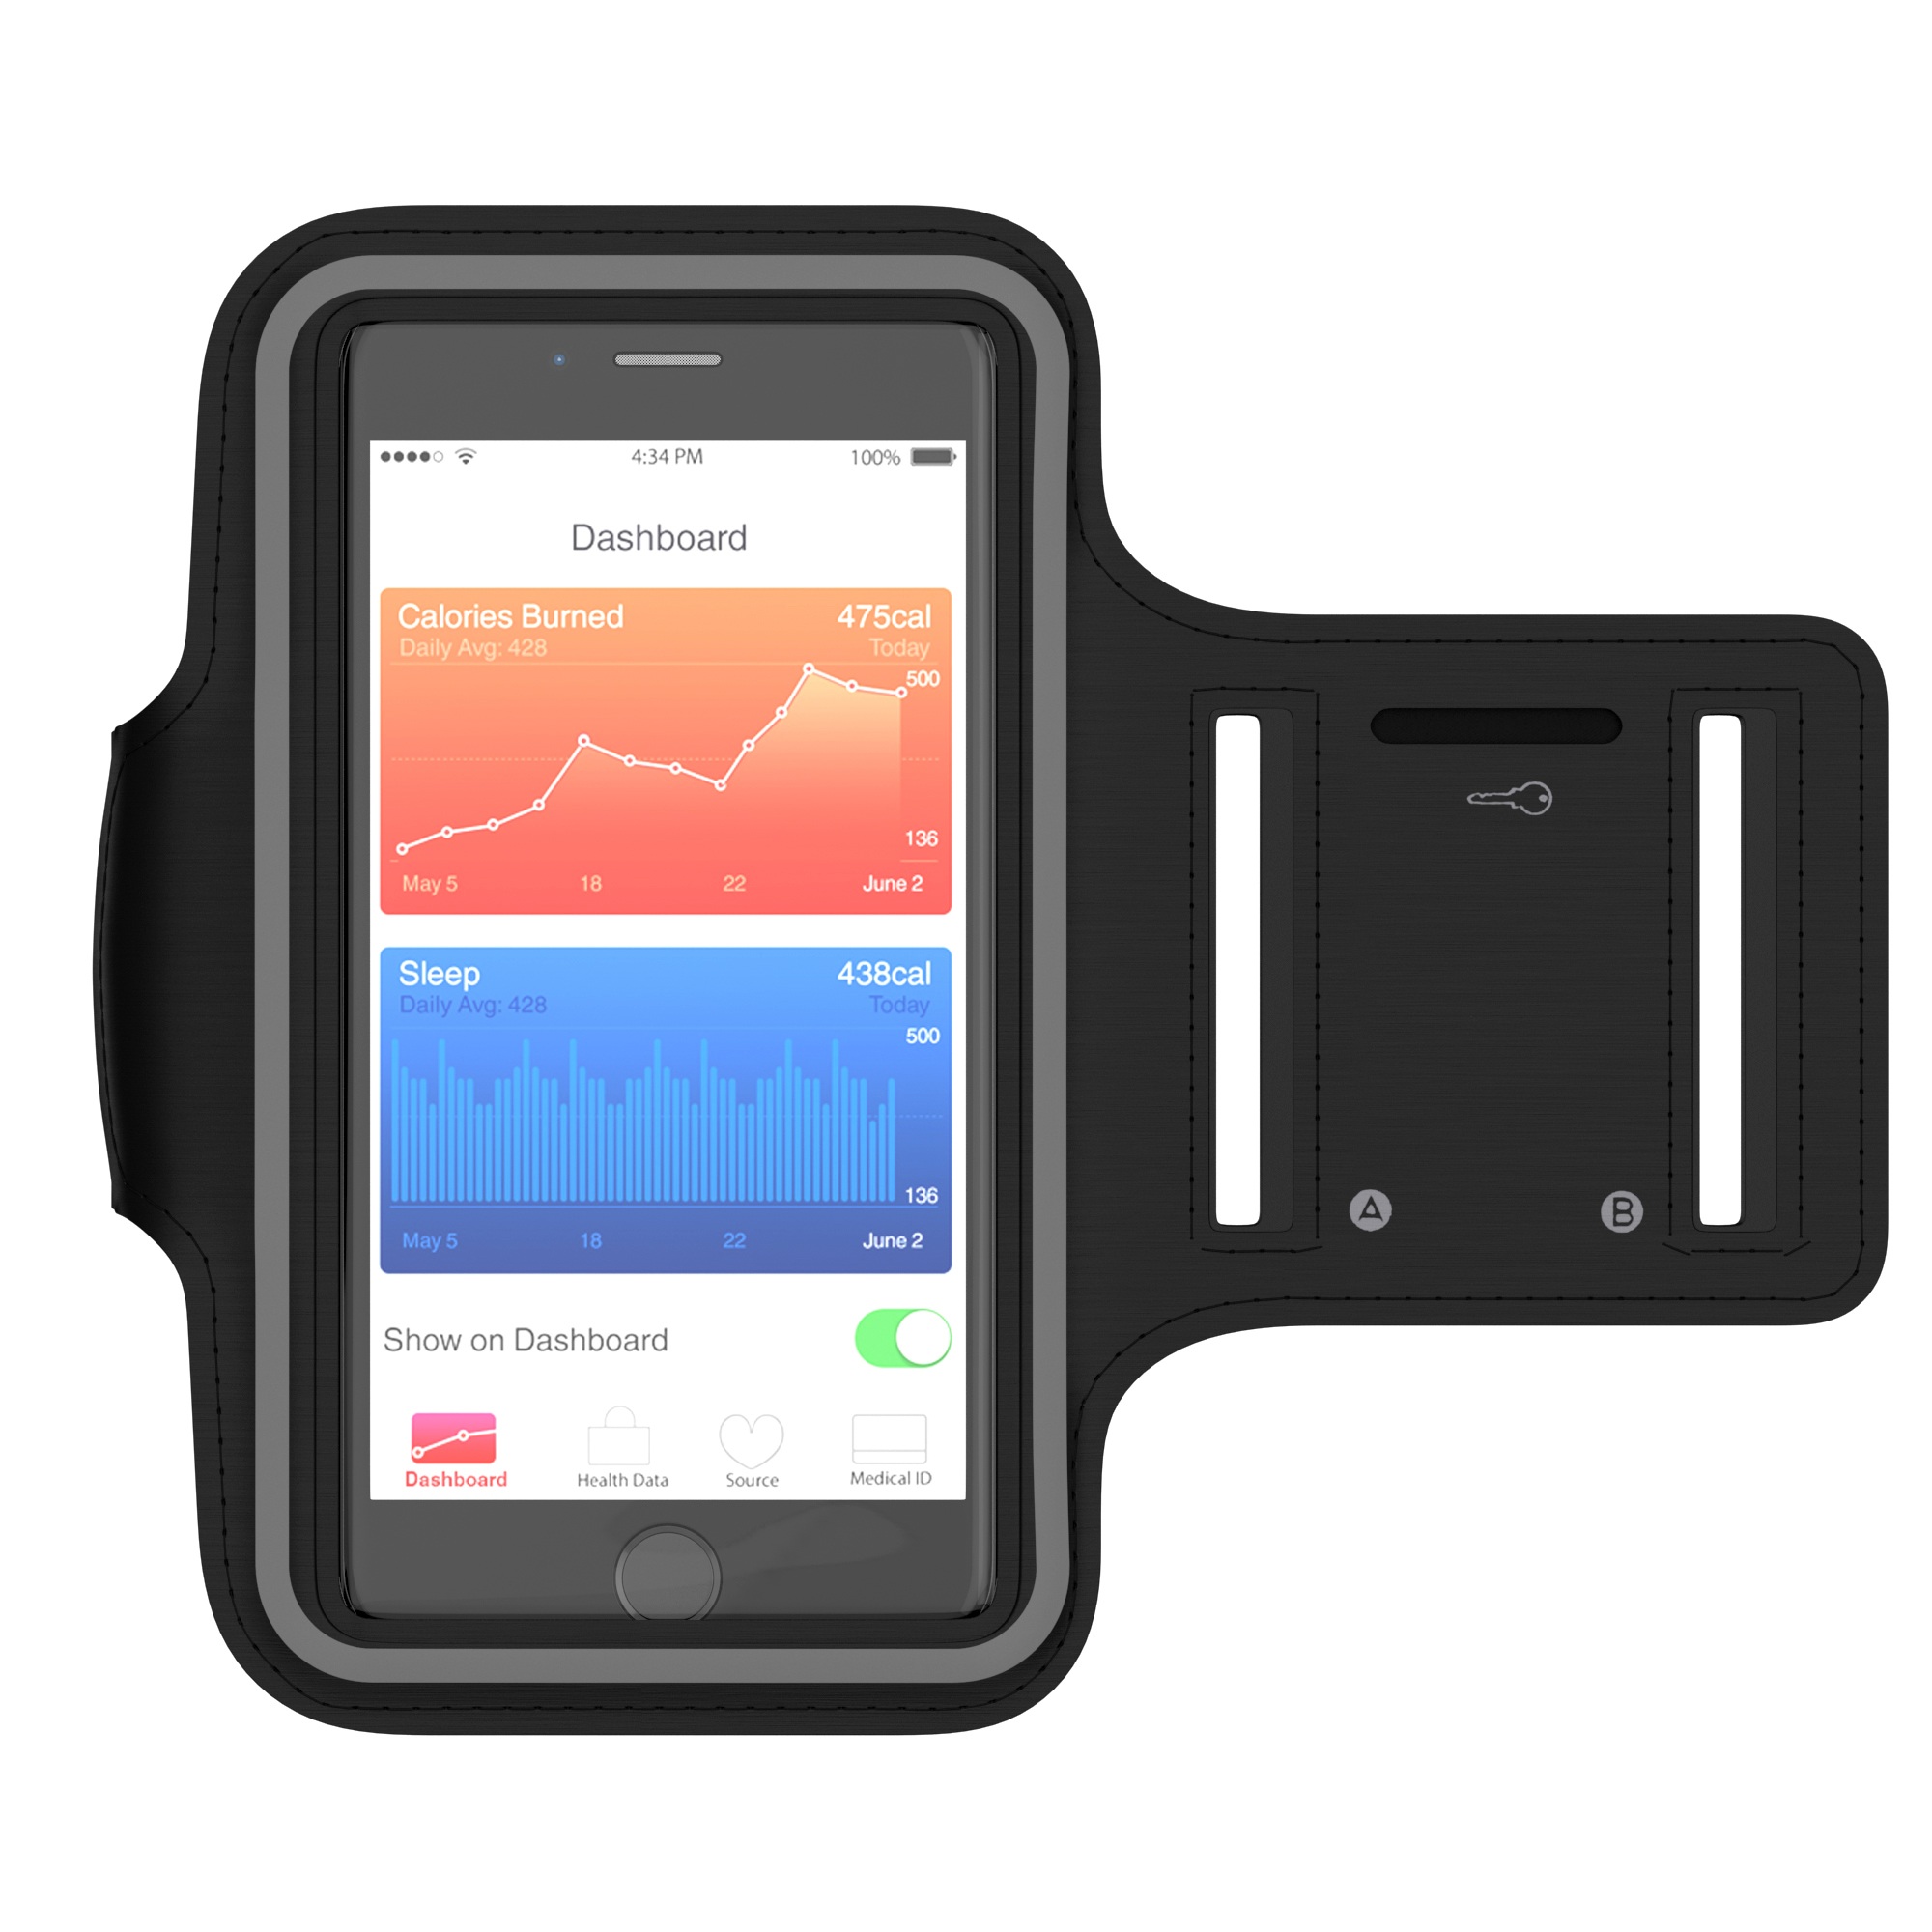
smartphone, hand, technology, sport, run, gadget, jogging, leisure, mobile phone, product, font, race, electronics, multimedia, jog, pda, sports armband, electronic device, telephony, mobile phone accessories